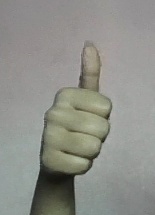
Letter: aleff